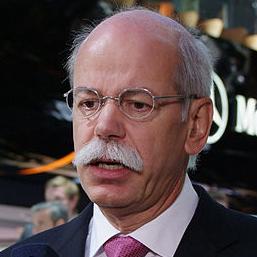
Age: 55